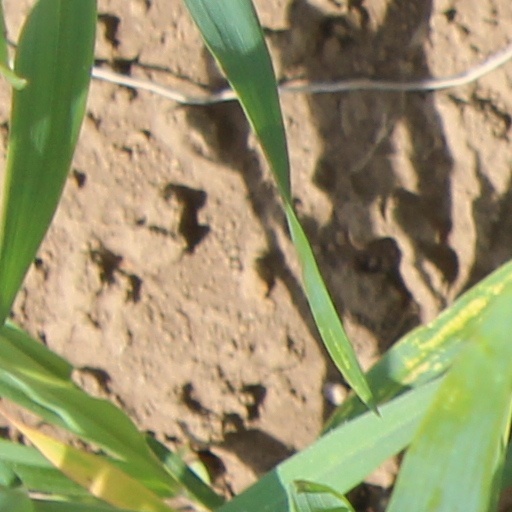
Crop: wheat